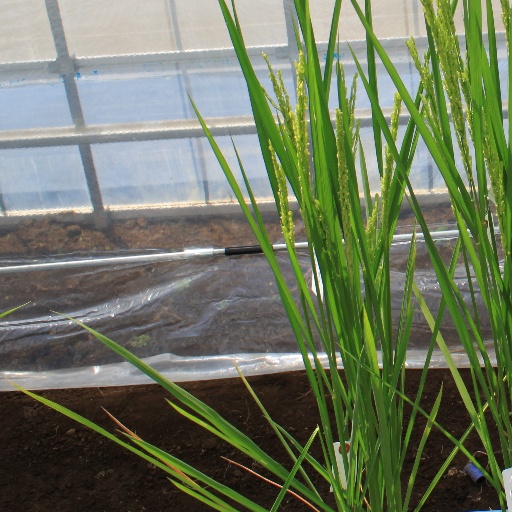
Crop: rice